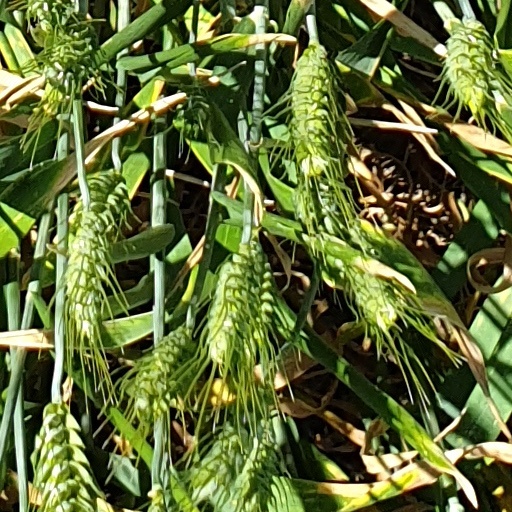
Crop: wheat